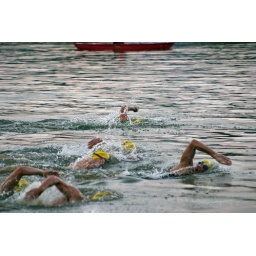
June 1st LR Sprint TRI with the swim in the ski lake and the bike and run on the NLR River trail